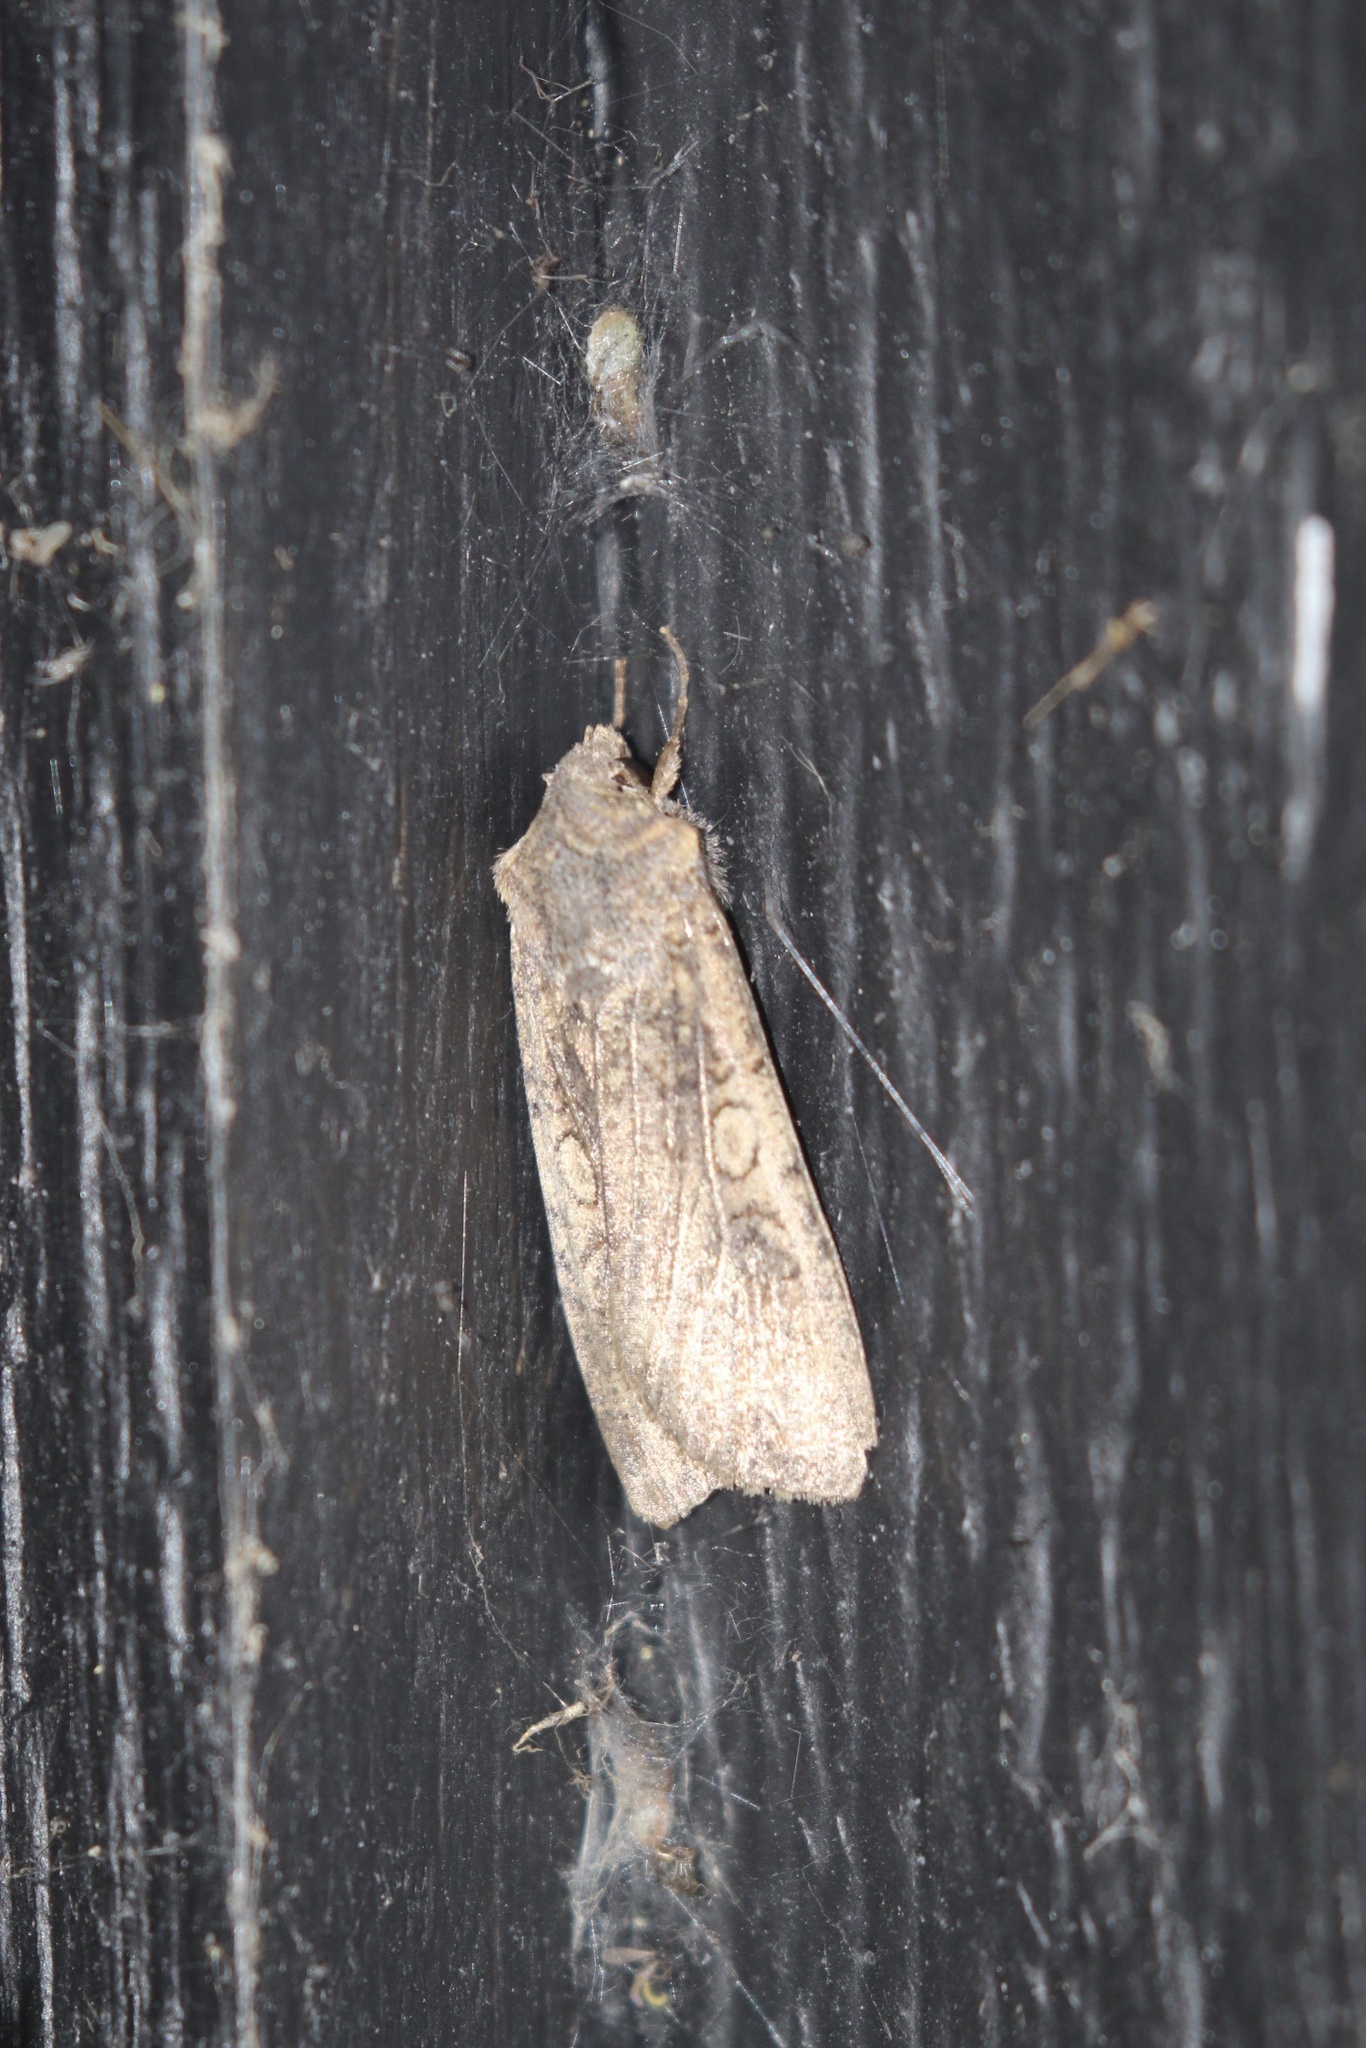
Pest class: cutworms